Seaside Village Historic District

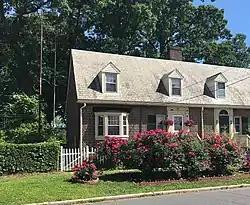
Brick Homes with Slate Roofs and Gardens, 2018

Historic Seaside Village Co-operative encompasses a primarily residential area in the South End of Bridgeport, Connecticut. It is bounded on the east by Iranistan Avenue, the north by South Avenue, the south by Forest Court and by the west by Alsace Street.